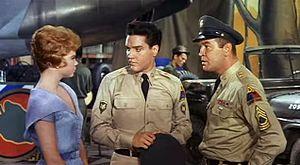
Warren Low — né le 12 août 1905 à Pittsburgh, mort le 27 juillet 1989 à Los Angeles — est un monteur américain, membre fondateur de l'ACE.
Elvis Aaron Presley [ˈɛlvɪs ˈɛɹən ˈpɹɛsli] est un chanteur et acteur américain né le 8 janvier 1935 à Tupelo, dans le Mississippi, et mort le 16 août 1977 à Memphis, dans le Tennessee. Surnommé The King, il est l'une des icônes culturelles majeures du XXᵉ siècle.
Archibald Winchester « Arch » Johnson est un acteur américain, né le 14 mars 1922 à Minneapolis, mort le 9 octobre 1997 à Snow Hill.